Inman River

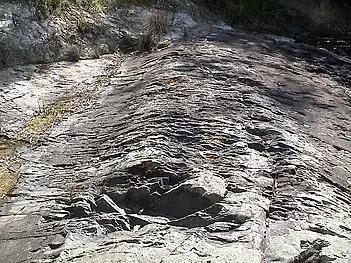
Selwyn Rock - grooves and striations on exhumed Permian glacial pavement.

The Inman River rises on the eastern slopes of the Mount Lofty Range and its headwaters drain the Inman Valley as the river flows southeast towards its mouth emptying into Encounter Bay on the southern side of Victor Harbor. The river descends over its course.